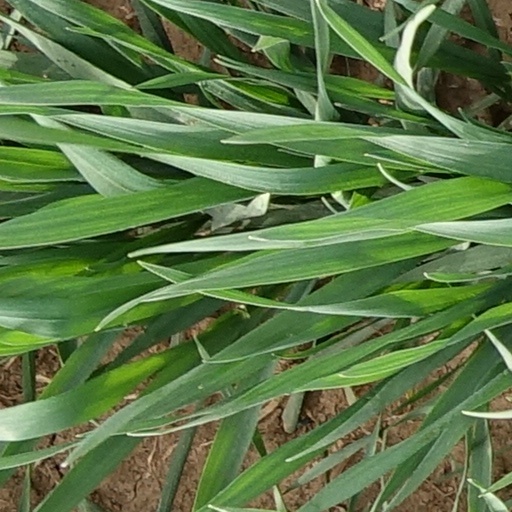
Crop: wheat